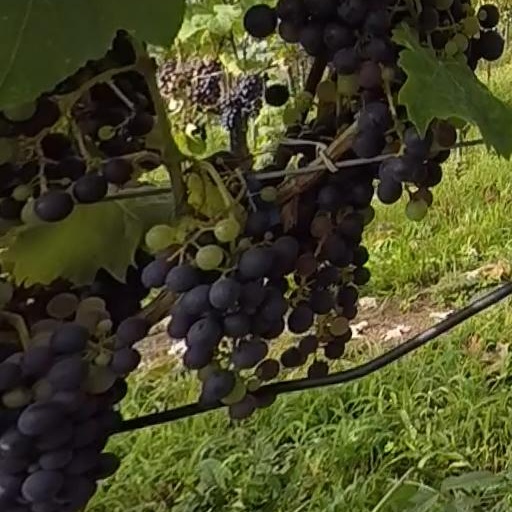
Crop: grape